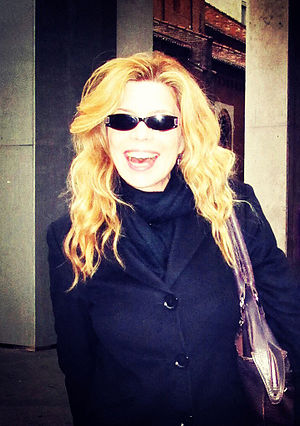
Benedicta Boccoli / Fotografier
Benedicta Boccoli er en italiensk fjernsyns- og teaterskuespillerinde.